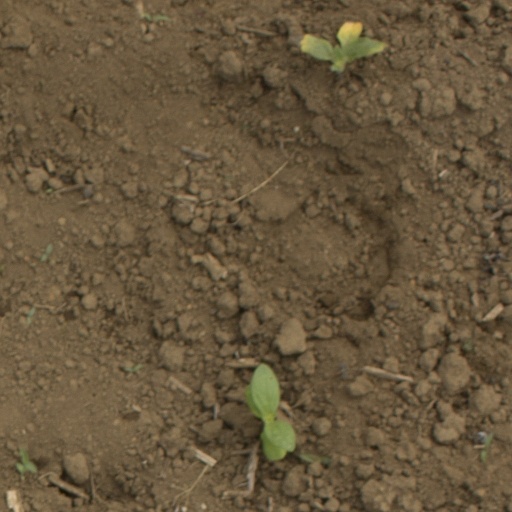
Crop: Jerusalem artichoke